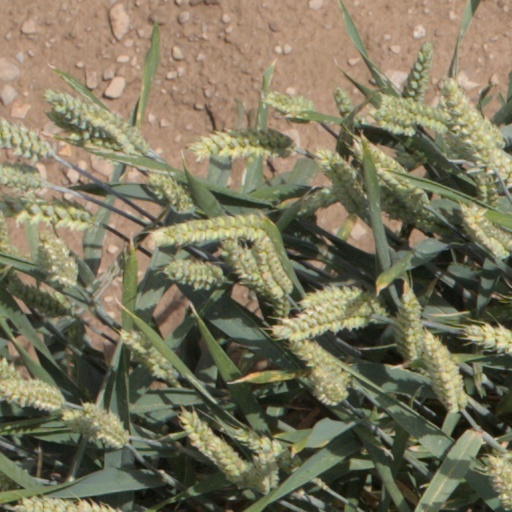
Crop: wheat